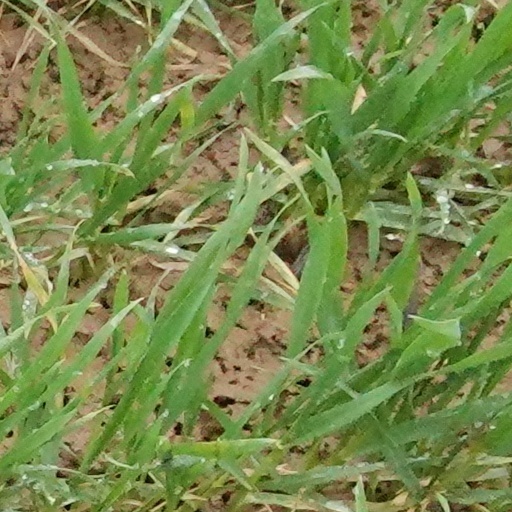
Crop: wheat